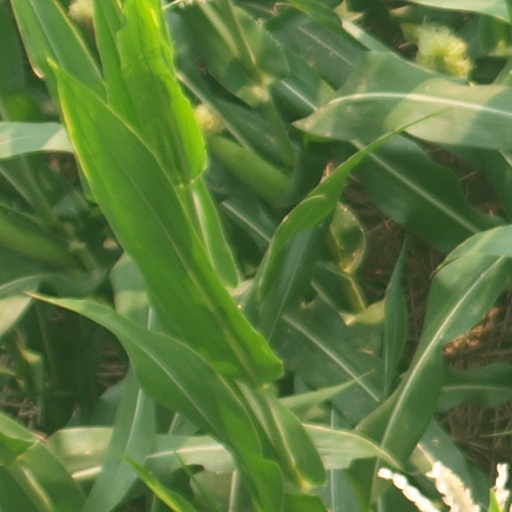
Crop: maize; corn